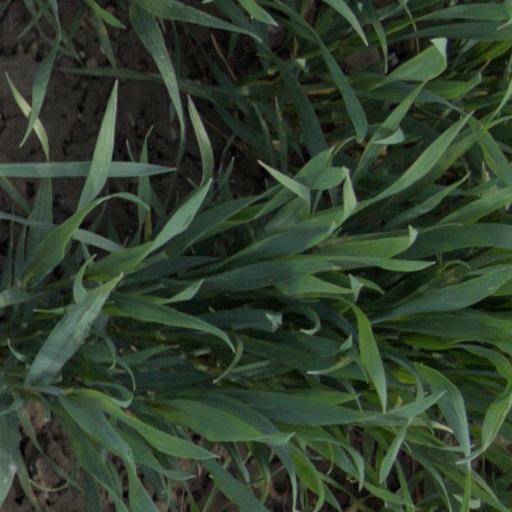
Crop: wheat